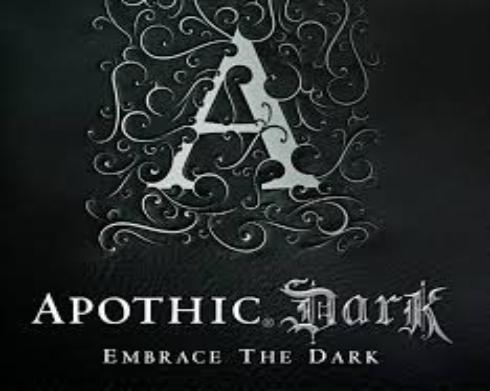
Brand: apothia-2
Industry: Necessities